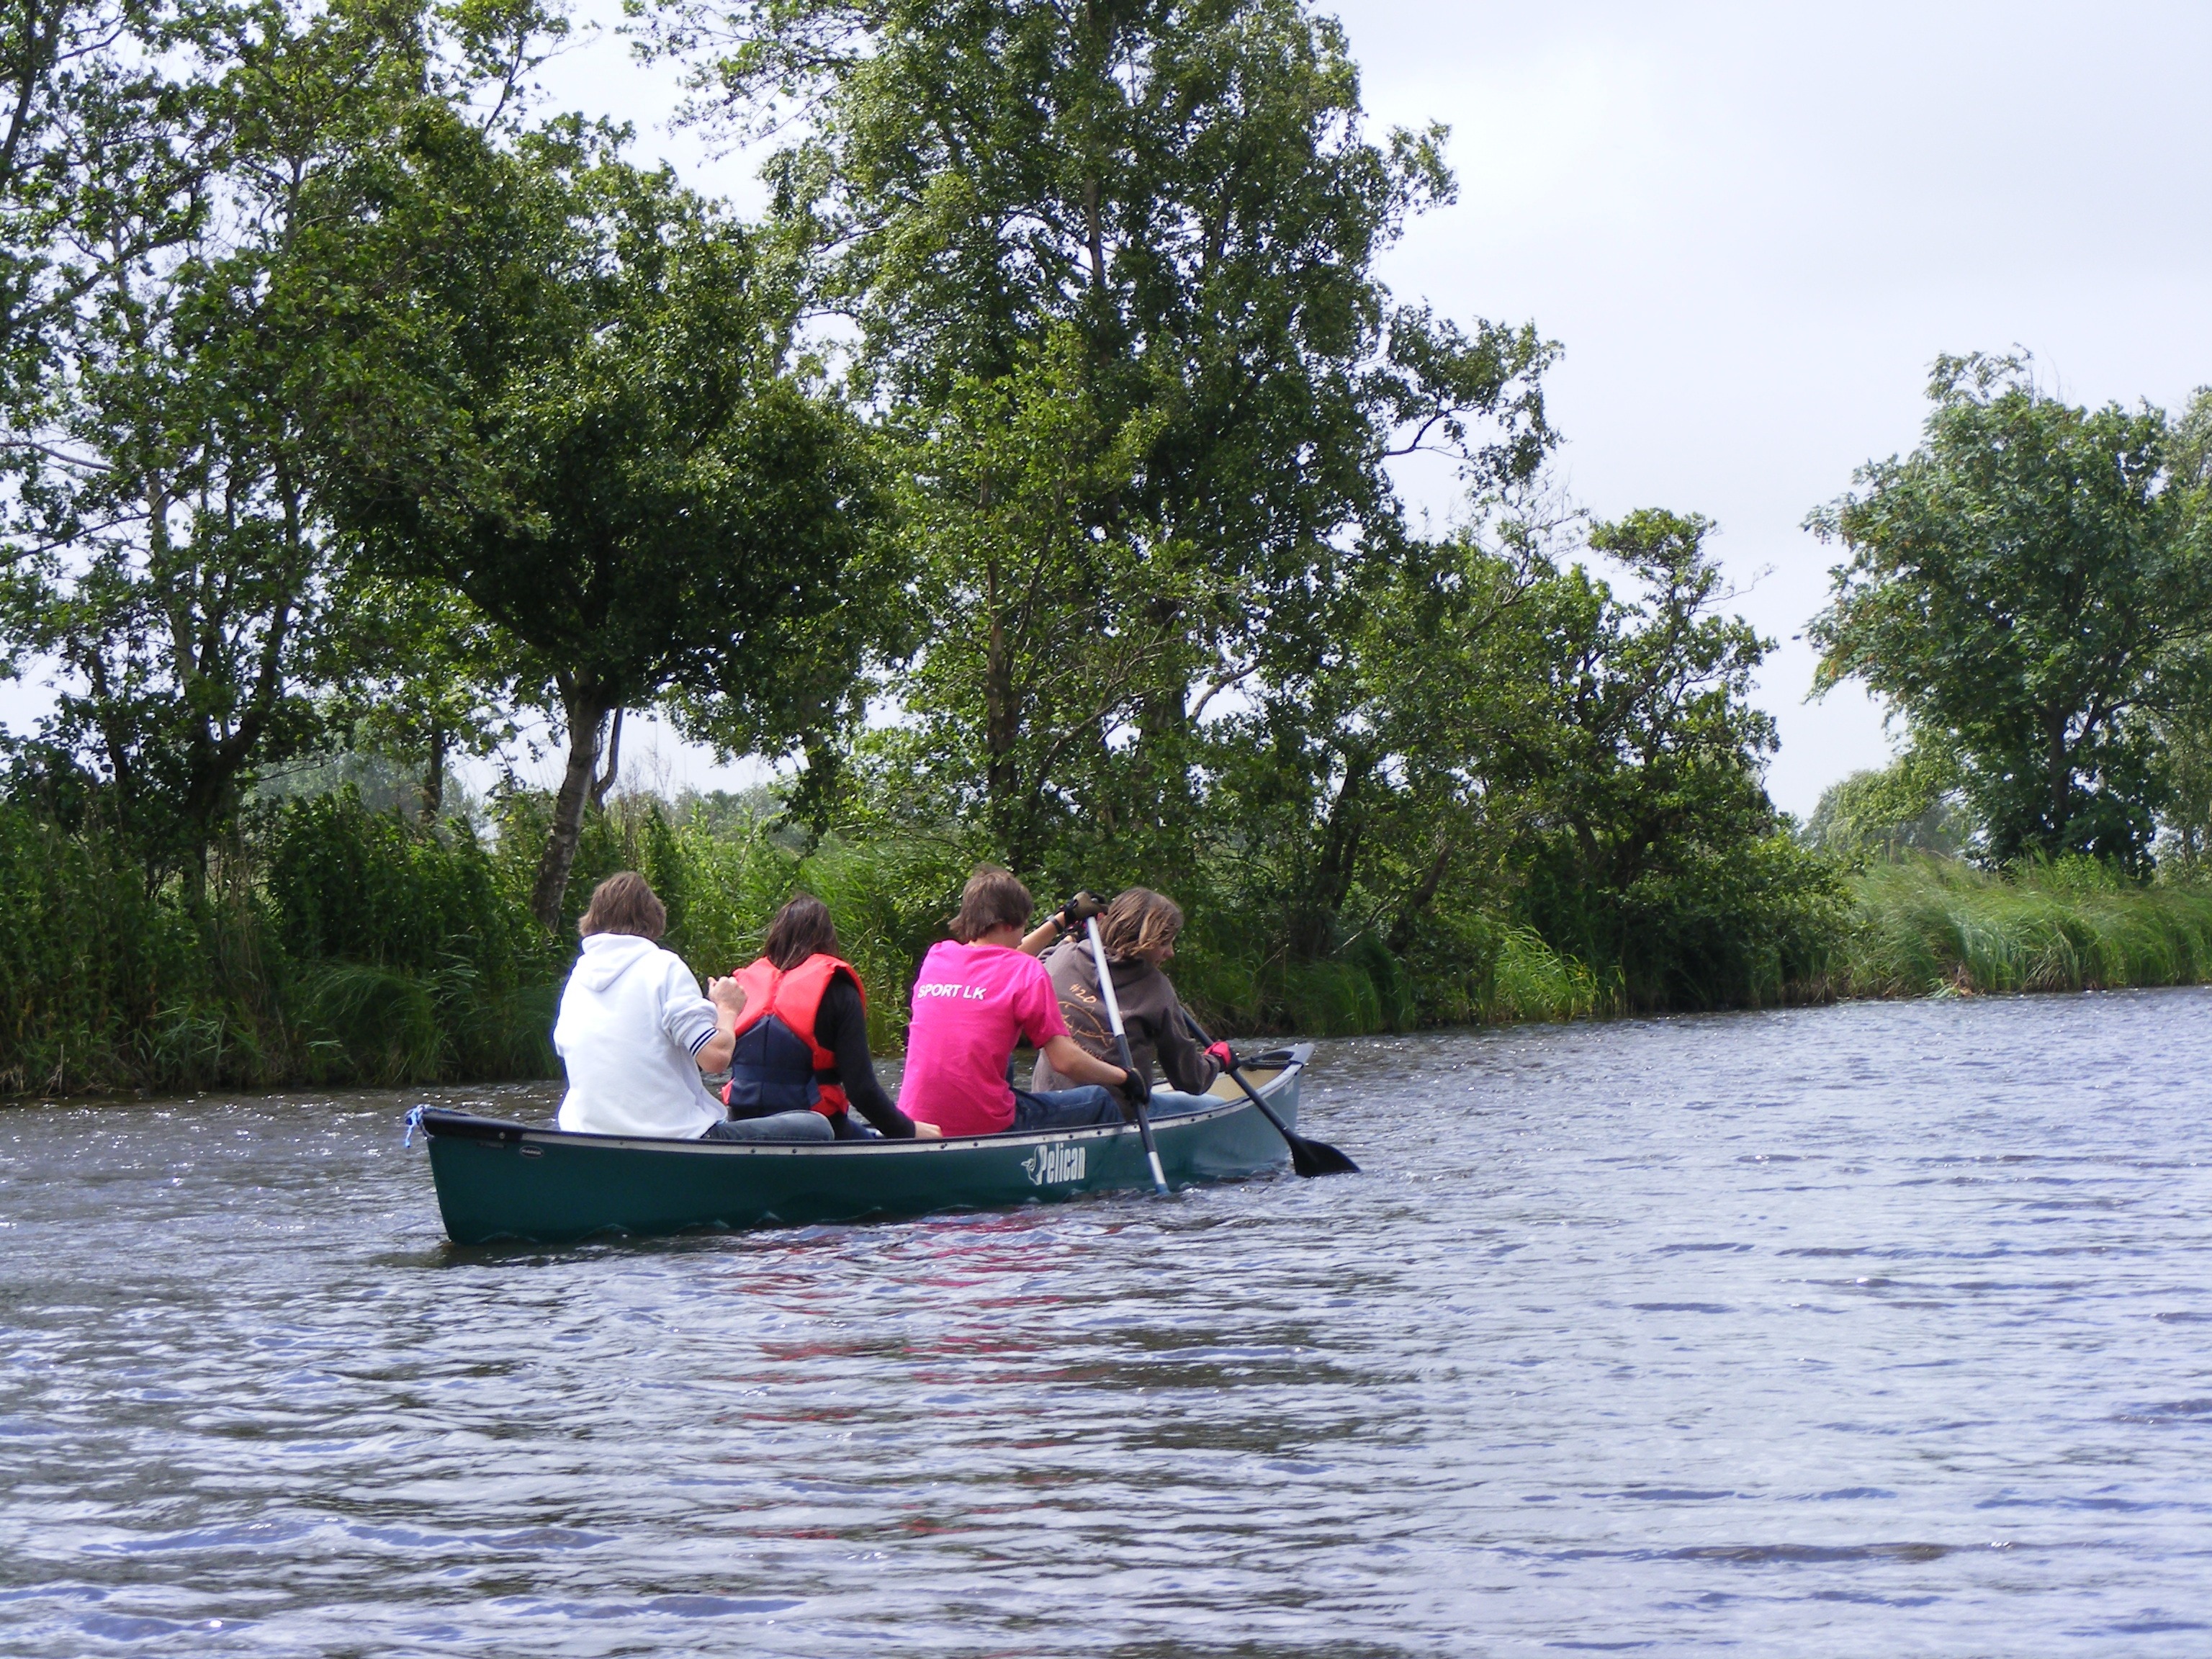
boat, river, canoe, paddle, vehicle, kayak, sports equipment, boating, channel, watercraft, tubing, canoeing, east frisia, paddle tour, watercraft rowing